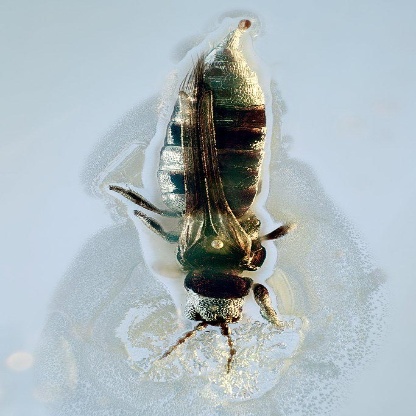
Nhãn: Bọ trĩ ( Thrips )